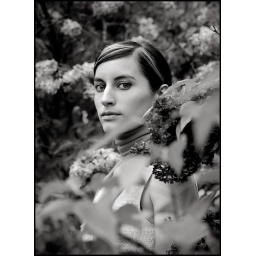
Felt like this one looked good in black and white too. :)